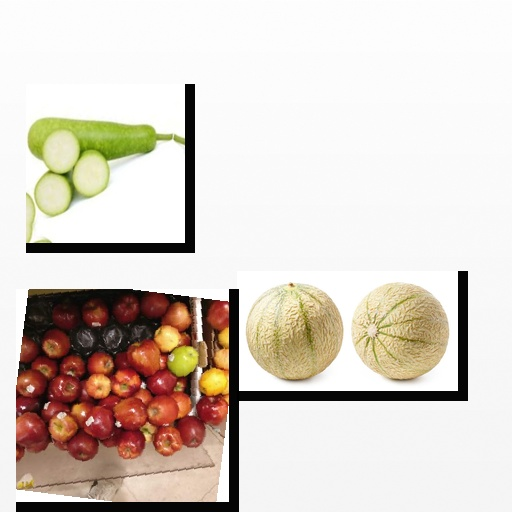
Food items: cantaloupe, apple, bottle_gourd